Ministry of Defence Industry of Azerbaijan

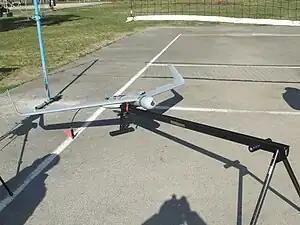
Orbiter-2M

The country also manufactures Israeli-designed spy planes. Among the licensed pilotless spy plane is the Orbiter-2M and the Aerostar. Both are manufactured at the government-owned Azad Systems Company plant near Baku. The head of the Defense Industry, Yaver Jamalov, said that by the end of 2011 a total of 60 UAVs would be produced.